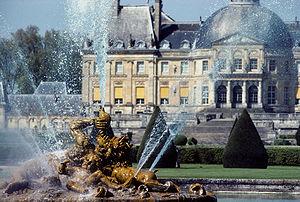
Fontaine dans les jardins de Vaux-le-Vicomte, France